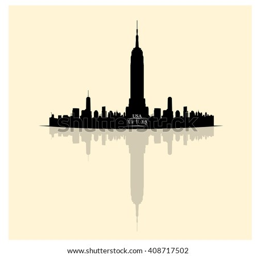
isolated skyline with a reflection on a white background